Deep frying

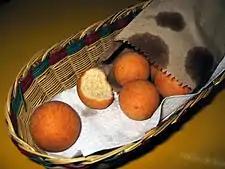
Fried balls of dough in a basket.

The buñuelo, a fried dough ball popular in Central America and Greece, is a popular deep-fried snack and street food in South America. Picarone, a Peruvian dessert originated in the colonial period, are deep-fried doughs made with pumpkin and sweet potatoes, popular in Peru and Chile, especially during harvest festivals., a family of deep fried cakes is well known across, sopaipillas a Chilean bread are deep fried in oil or butter also made with pumpkin, Chancay a Peruvian bread made of flour, salt and yeast, known as chipá cuerito in Paraguay and Torta frita in Argentina and Uruguay, made of flour, salt and yeast, sometimes addition with milk and animal fat and fried in cow fat, the churro, a fried dough popular in Spain is a popular fried snack and street food in Argentina and Uruguay, milanesa a deep fried breaded veal beef from Argentina, Paraguay and Uruguay.